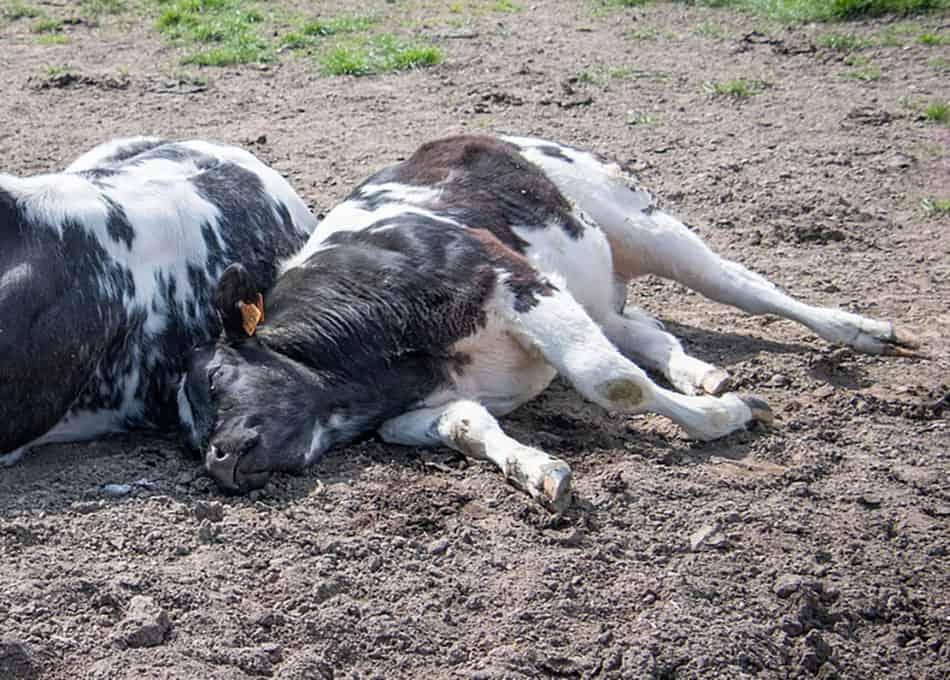
Ng'ombe wawili wanaonekana kuwa wamelala chini sakafuni, mmoja anaonekana kuwa mwenye amedhoofika kiafya na hata kuwa katika hali ambayo ni tata sana.